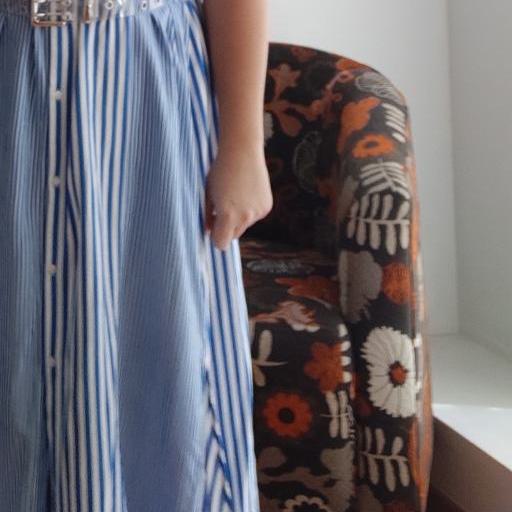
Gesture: no_gesture